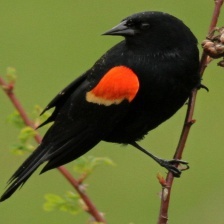
Species: RED WINGED BLACKBIRD
Scientific name: AGELAIUS PHOENICEUS